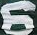
Number: 6